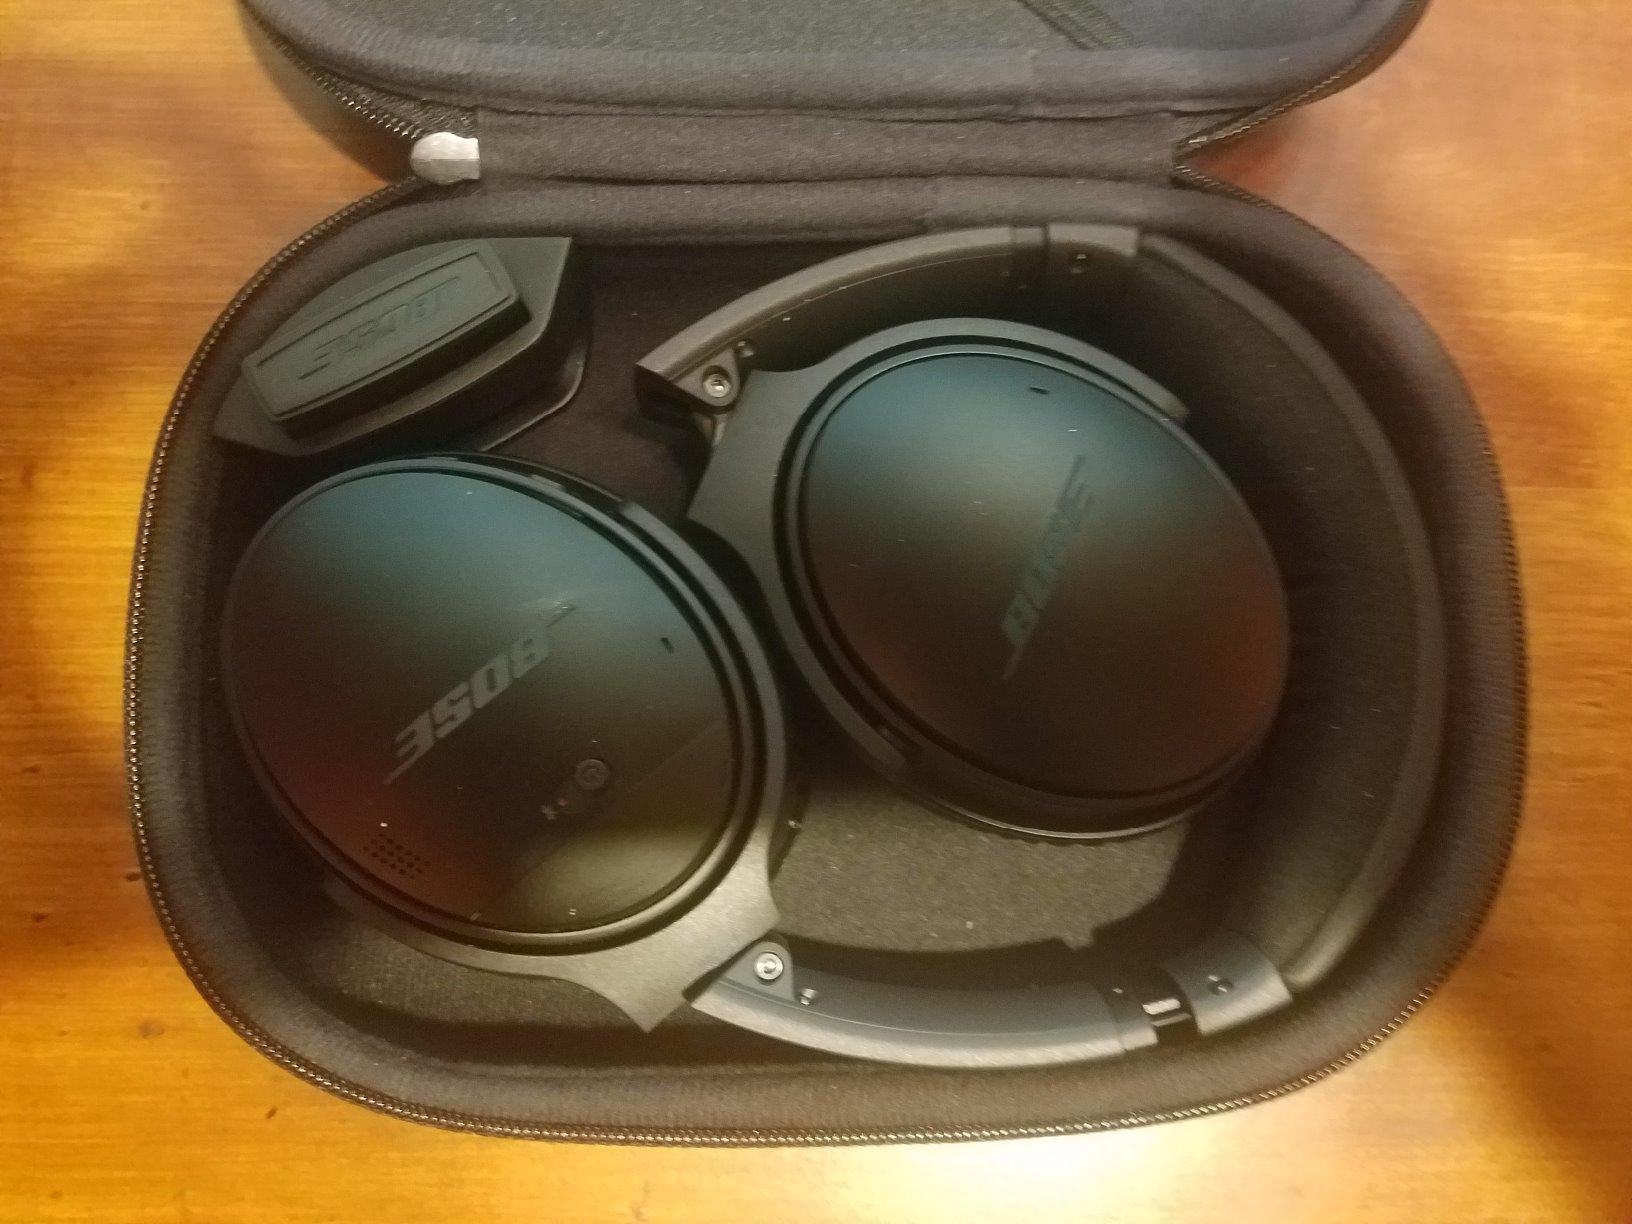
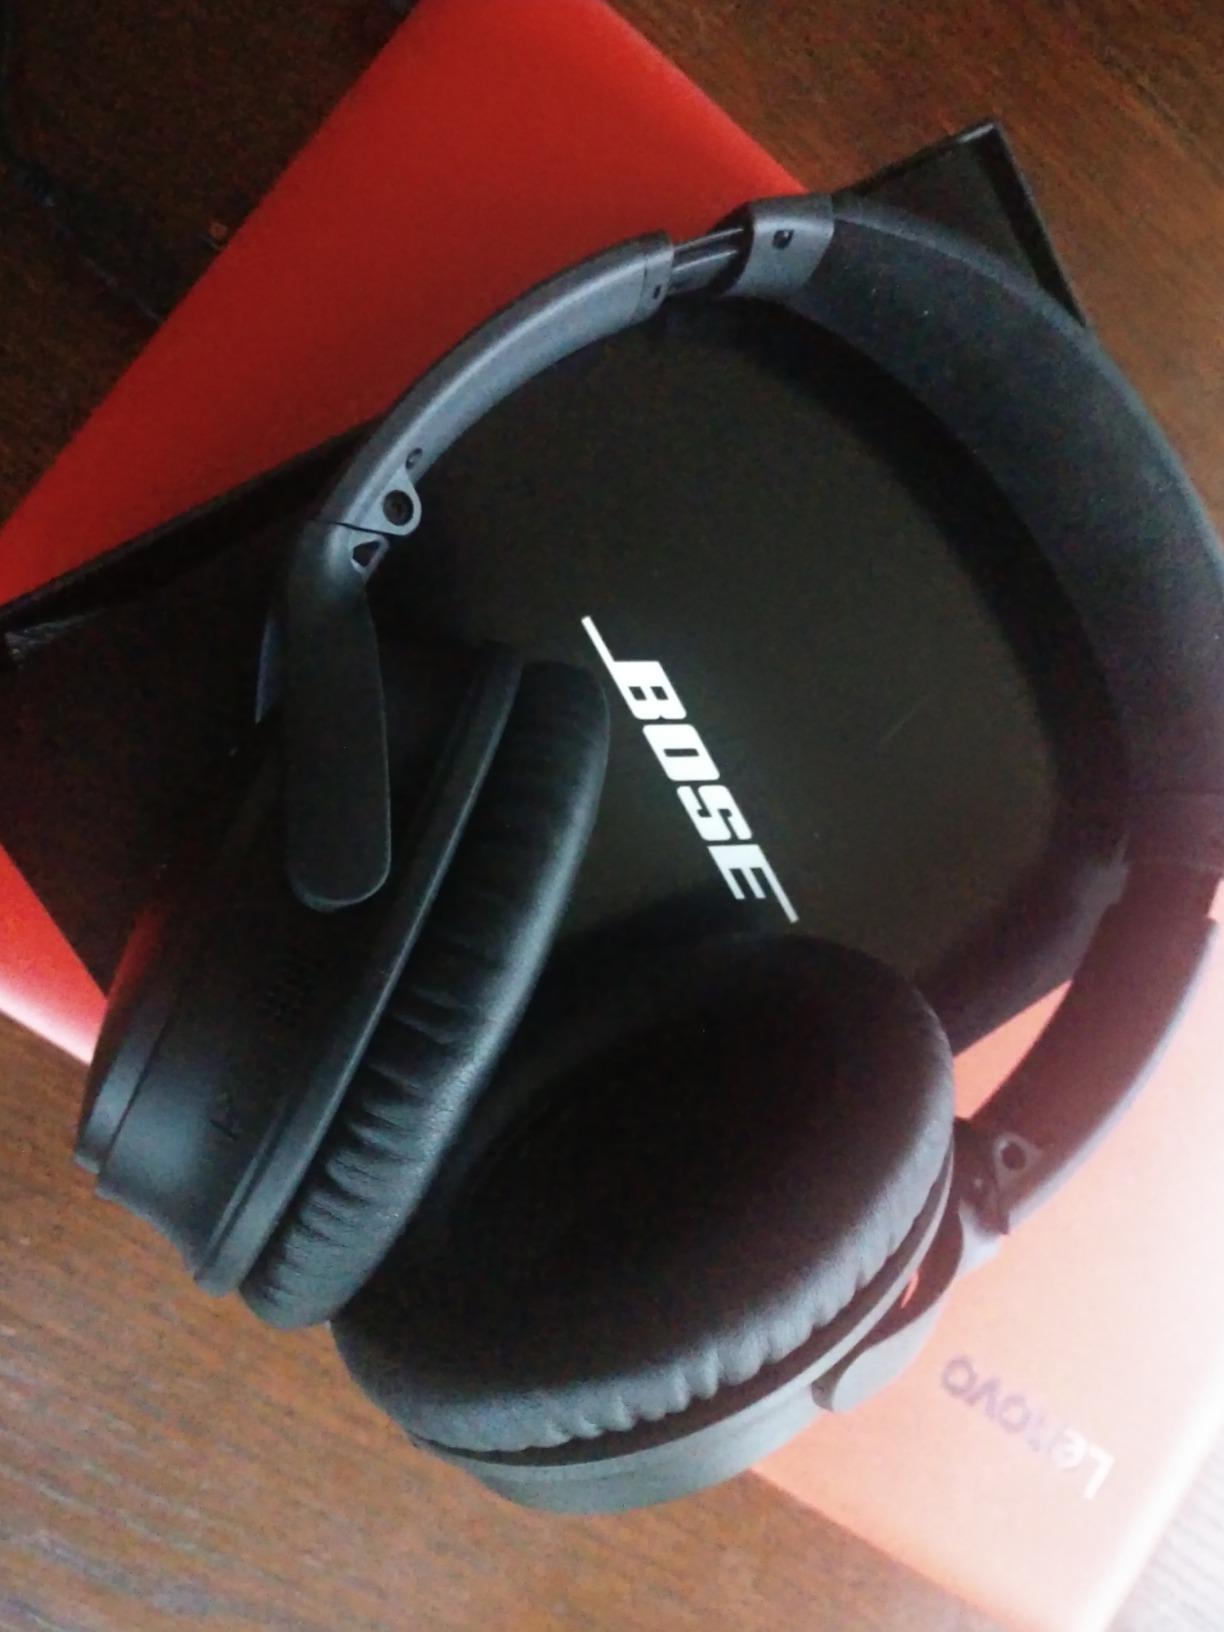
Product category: headphones
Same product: yes